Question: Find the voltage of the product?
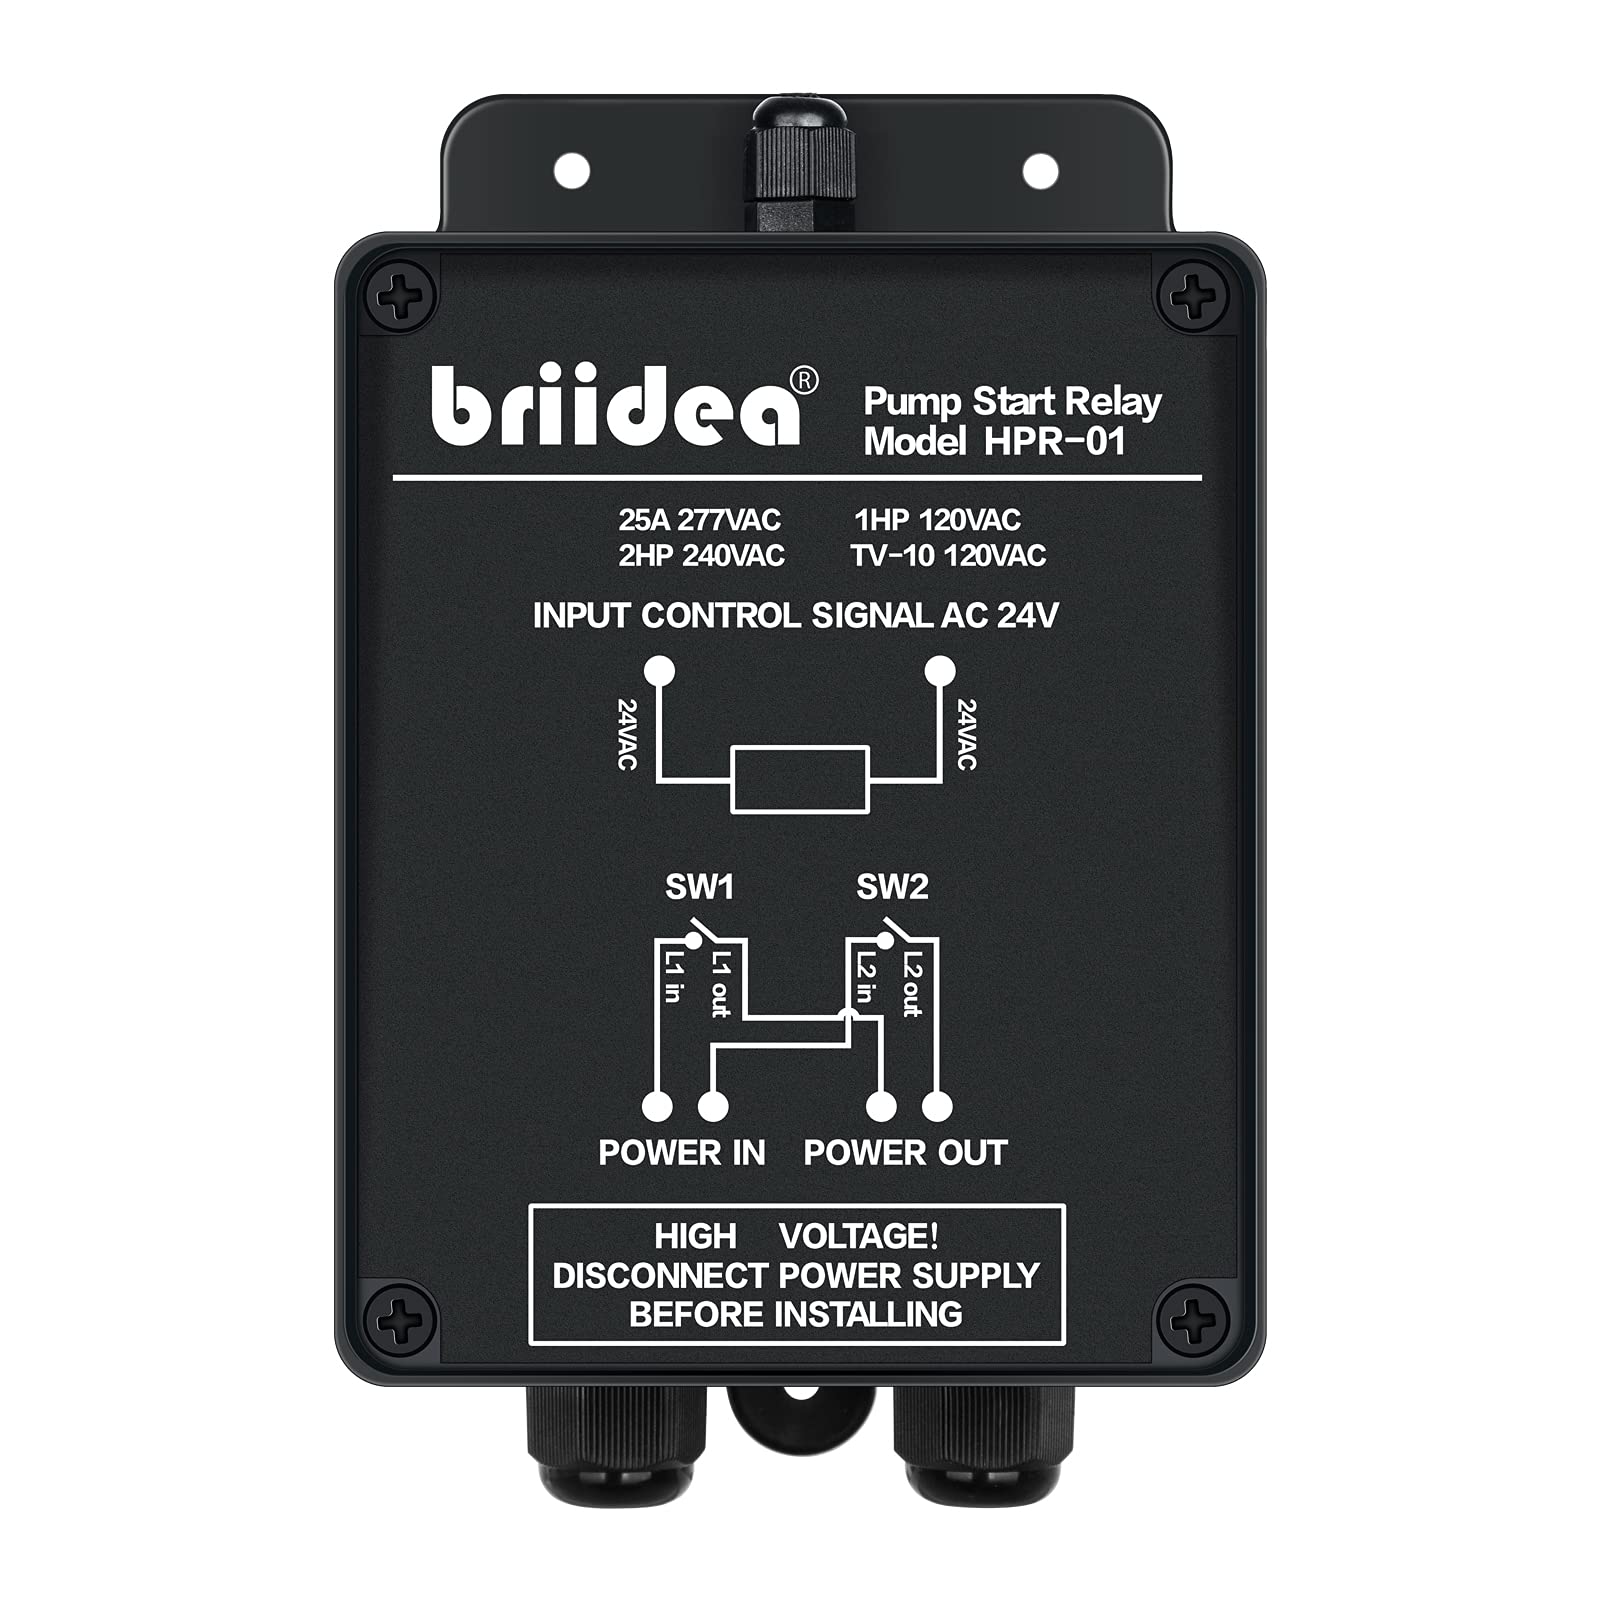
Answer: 24.0 volt